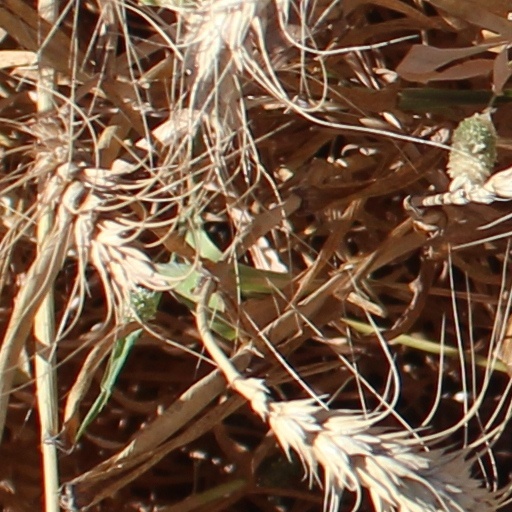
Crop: wheat